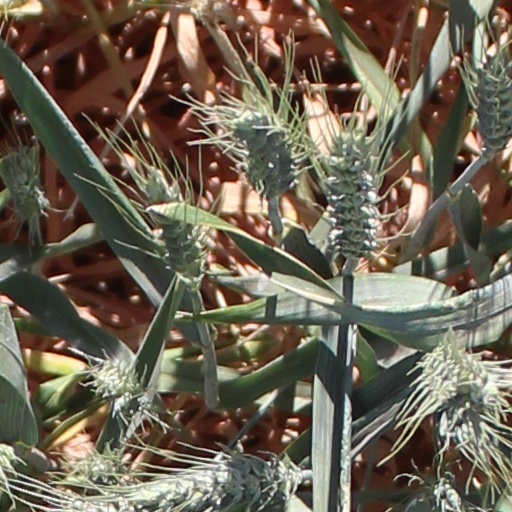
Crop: wheat